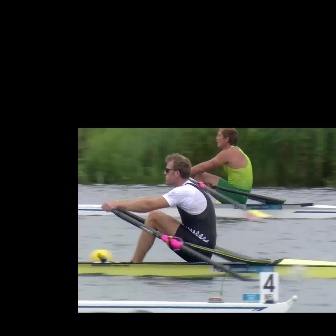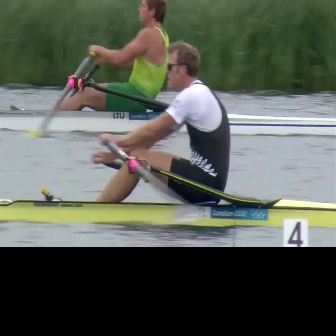
  Please identify the target specified by the bounding box [101,152,216,267] in the first image and locate it in the second image. Return the coordinates in [x_min,y_min,x_max,y_max] format.
Answer: [62,40,229,207]